Corriere dello Sport

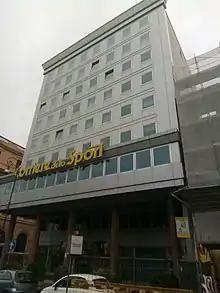
Headquarters on Piazza dell'Indipendenza, Rome

Corriere dello Sport – Stadio is an Italian national sports newspaper published in Rome. It was founded in 1924 and renamed il Littoriale by the Fascist regime from 1927 until July 1943. Its current name dates back to 1977 after the merging with "Stadio", a sports newspaper based in Bologna.